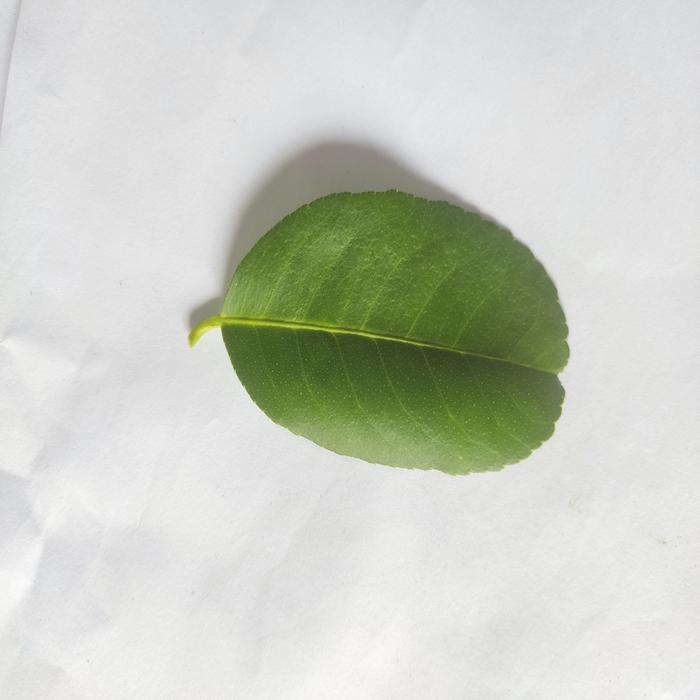
Crop: Lemon
Leaf condition: Healthy_Leaf